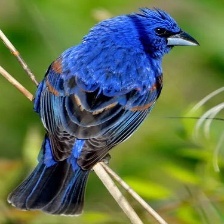
Species: BLUE GROSBEAK
Scientific name: PASSERINA CAERULEA